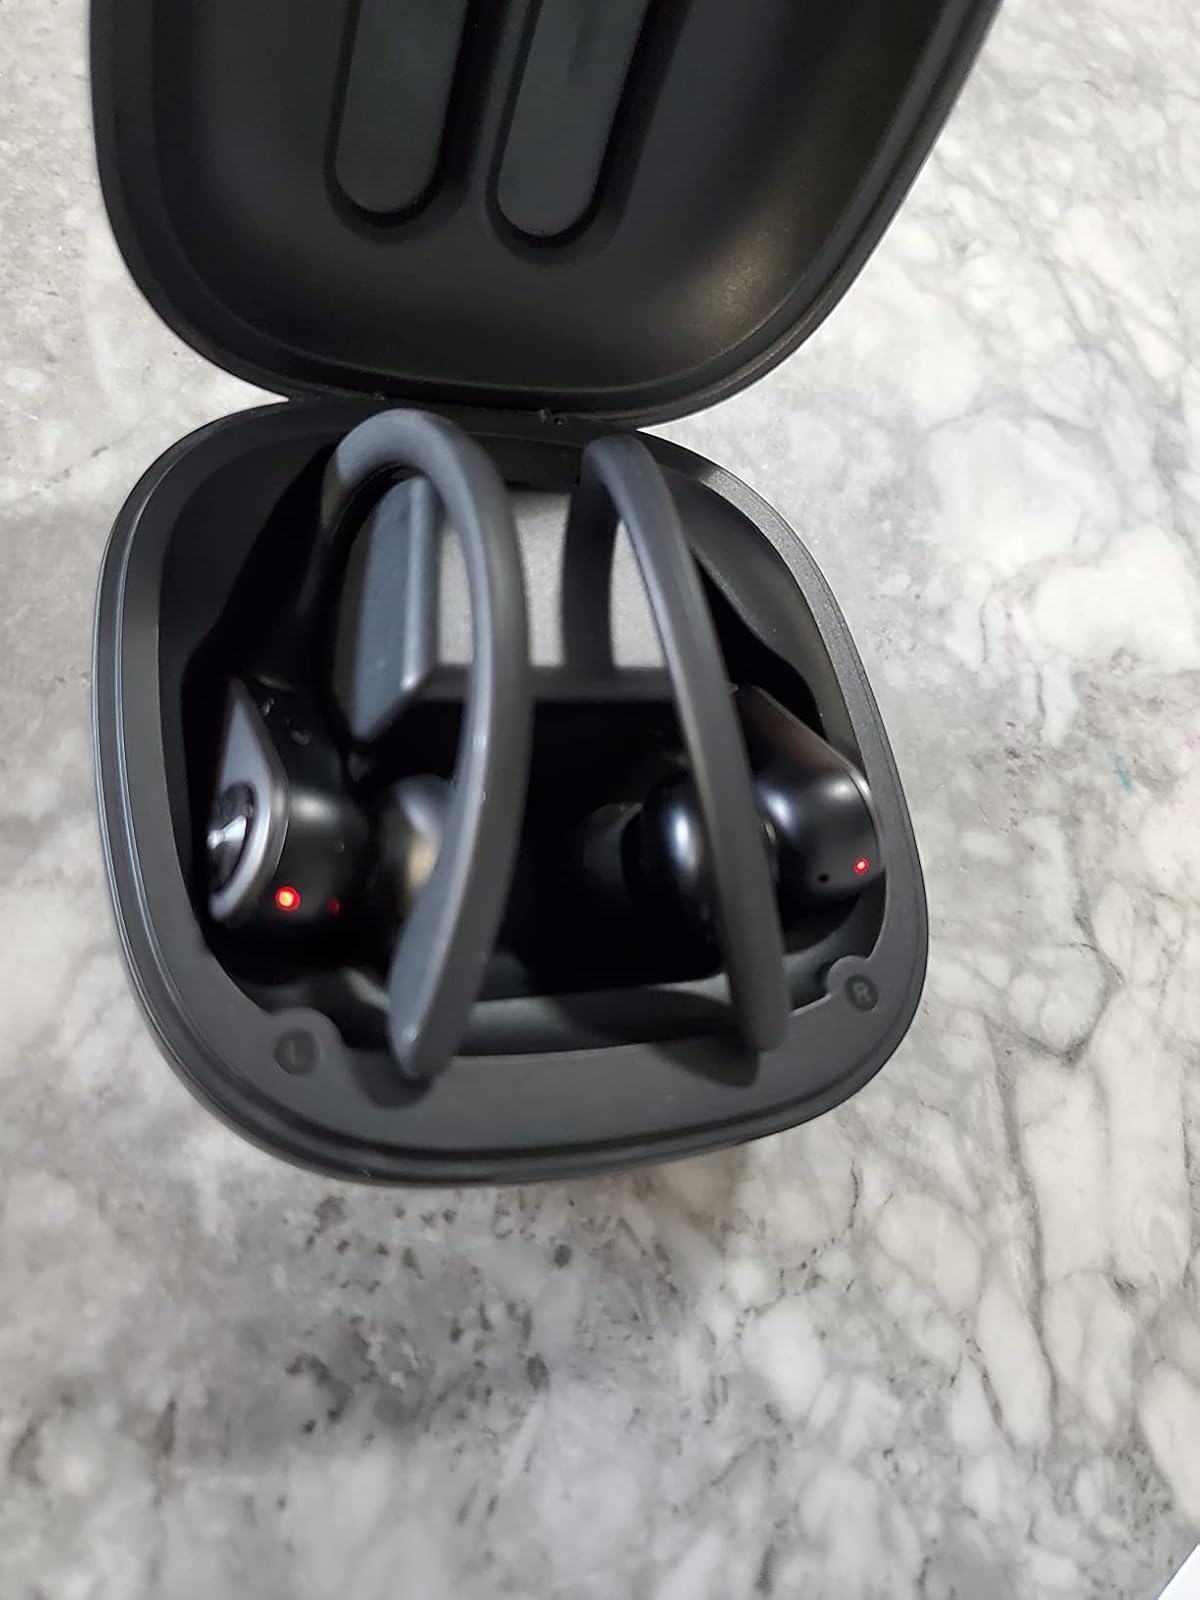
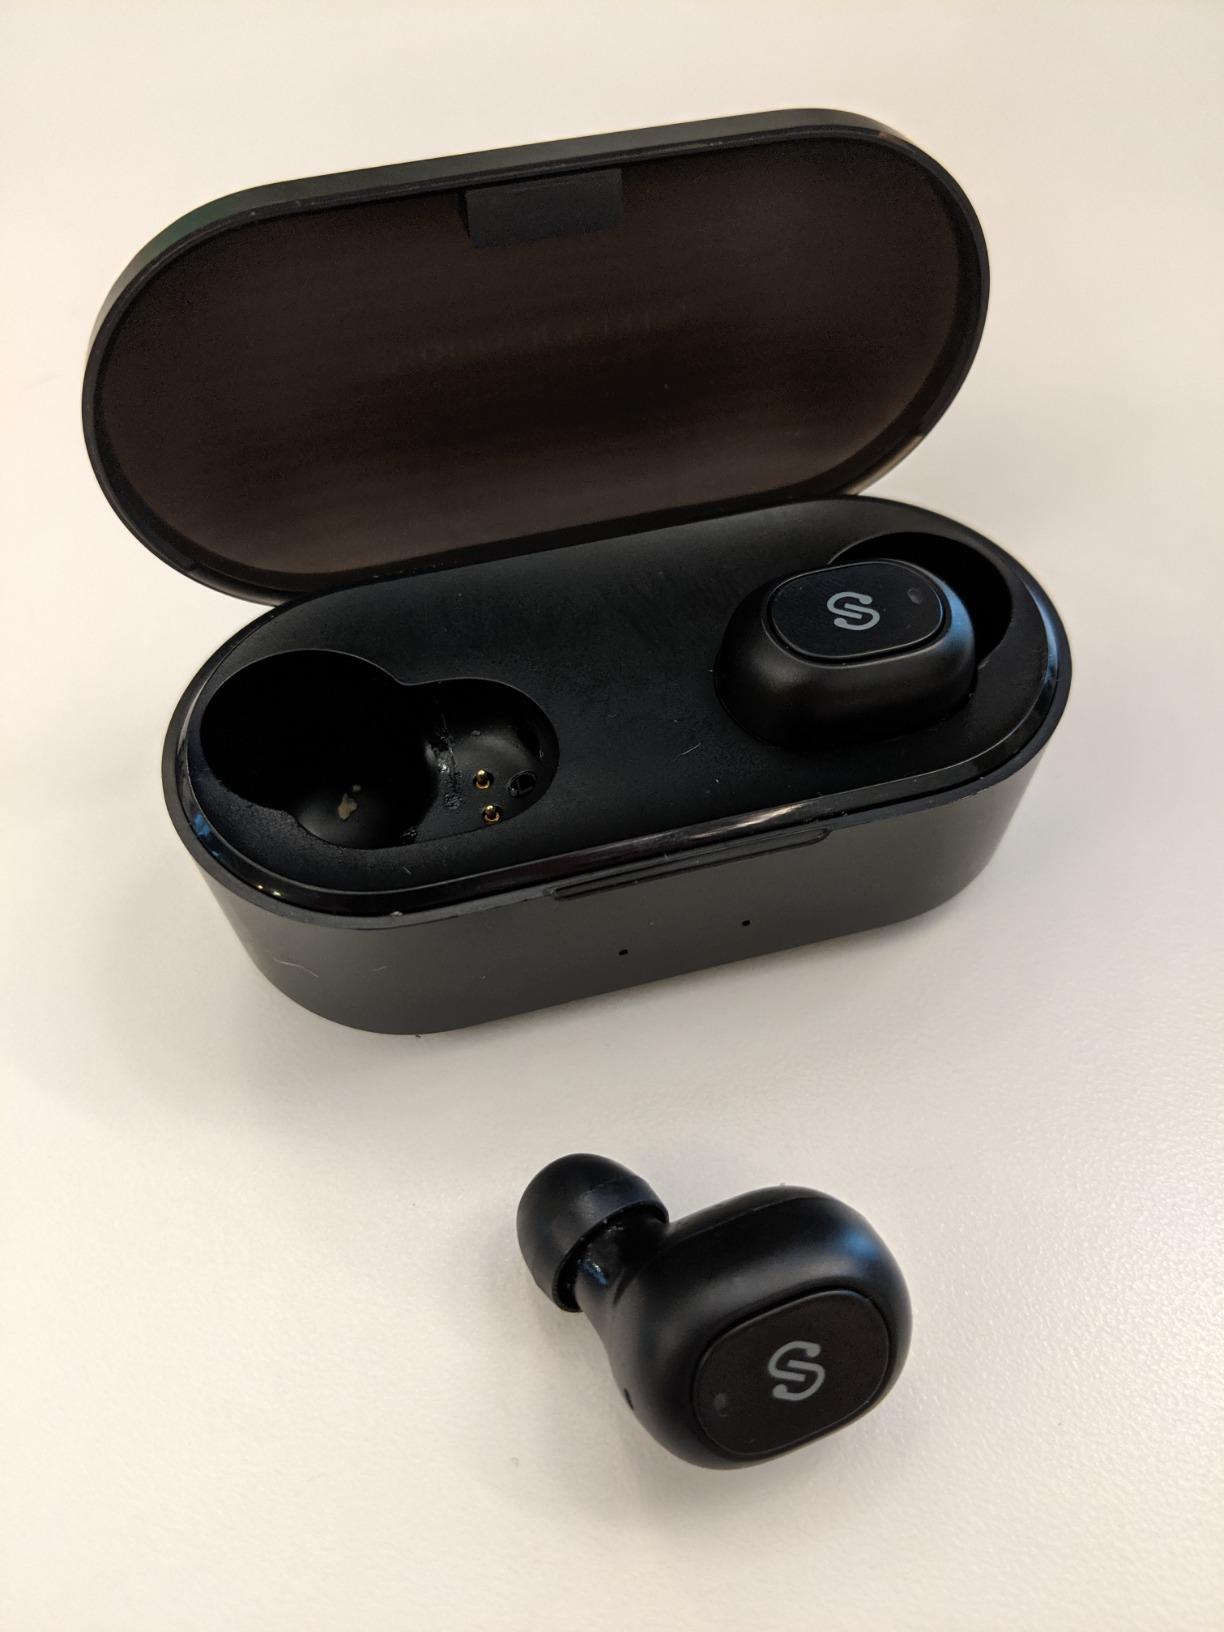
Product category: earbuds
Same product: no